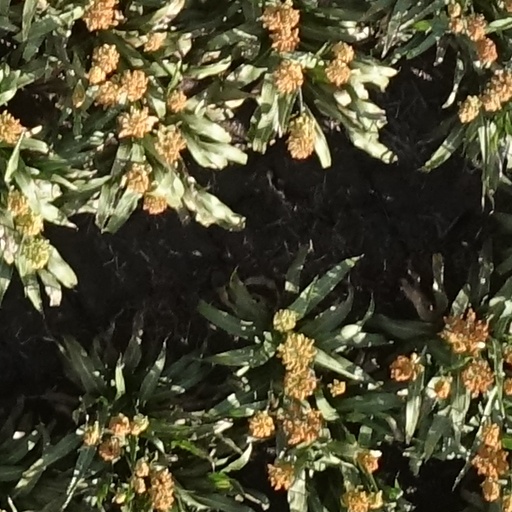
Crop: sorghum